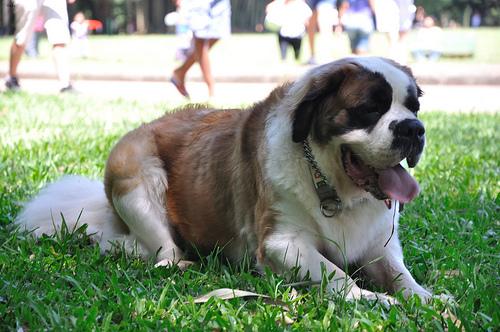
Breed: saint bernard